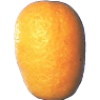
Label: Kumquats 1